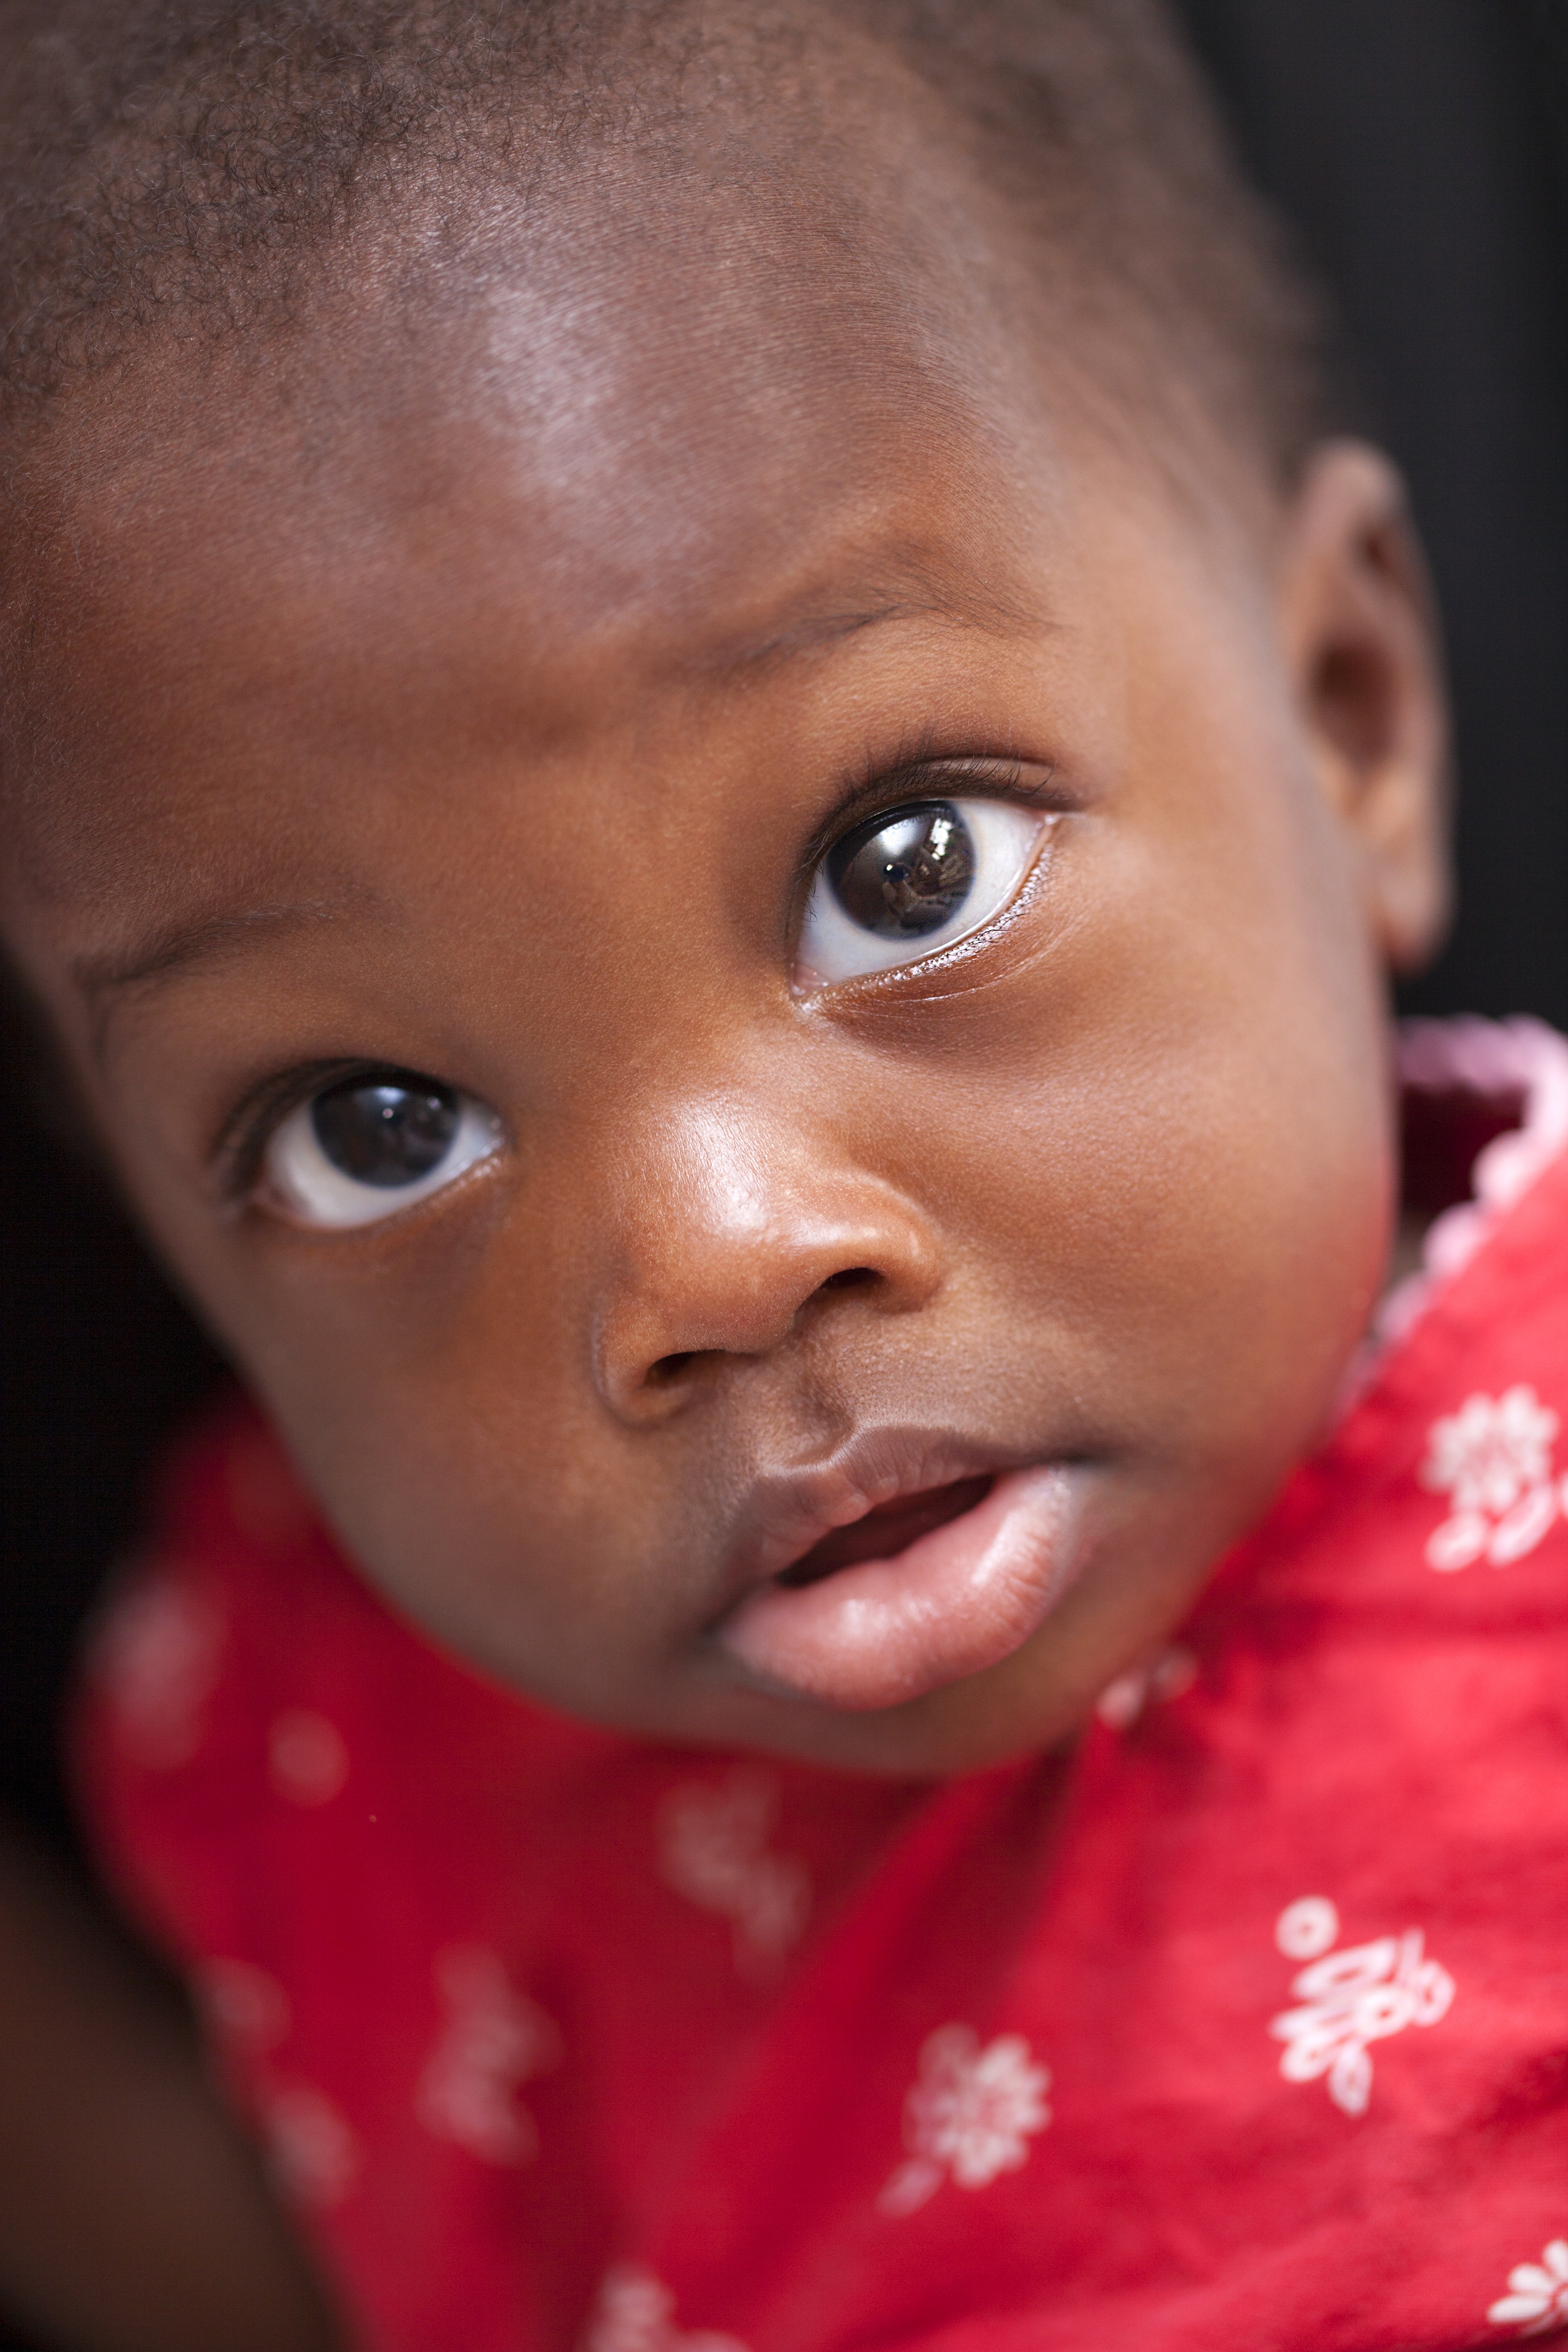
person, blur, people, girl, boy, kid, cute, looking, portrait, red, child, baby, facial expression, smile, close up, bald, face, nose, eyes, infant, toddler, eye, innocence, head, little, skin, beauty, organ, adorable, sweetness, wear, emotion, portrait photography